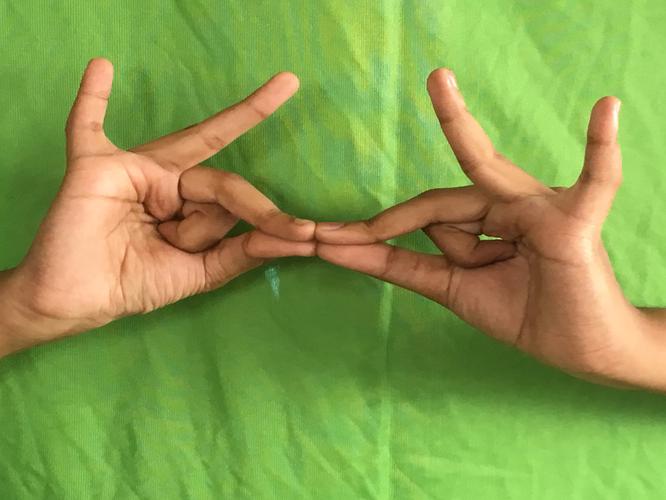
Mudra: Sakata
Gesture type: double_hand